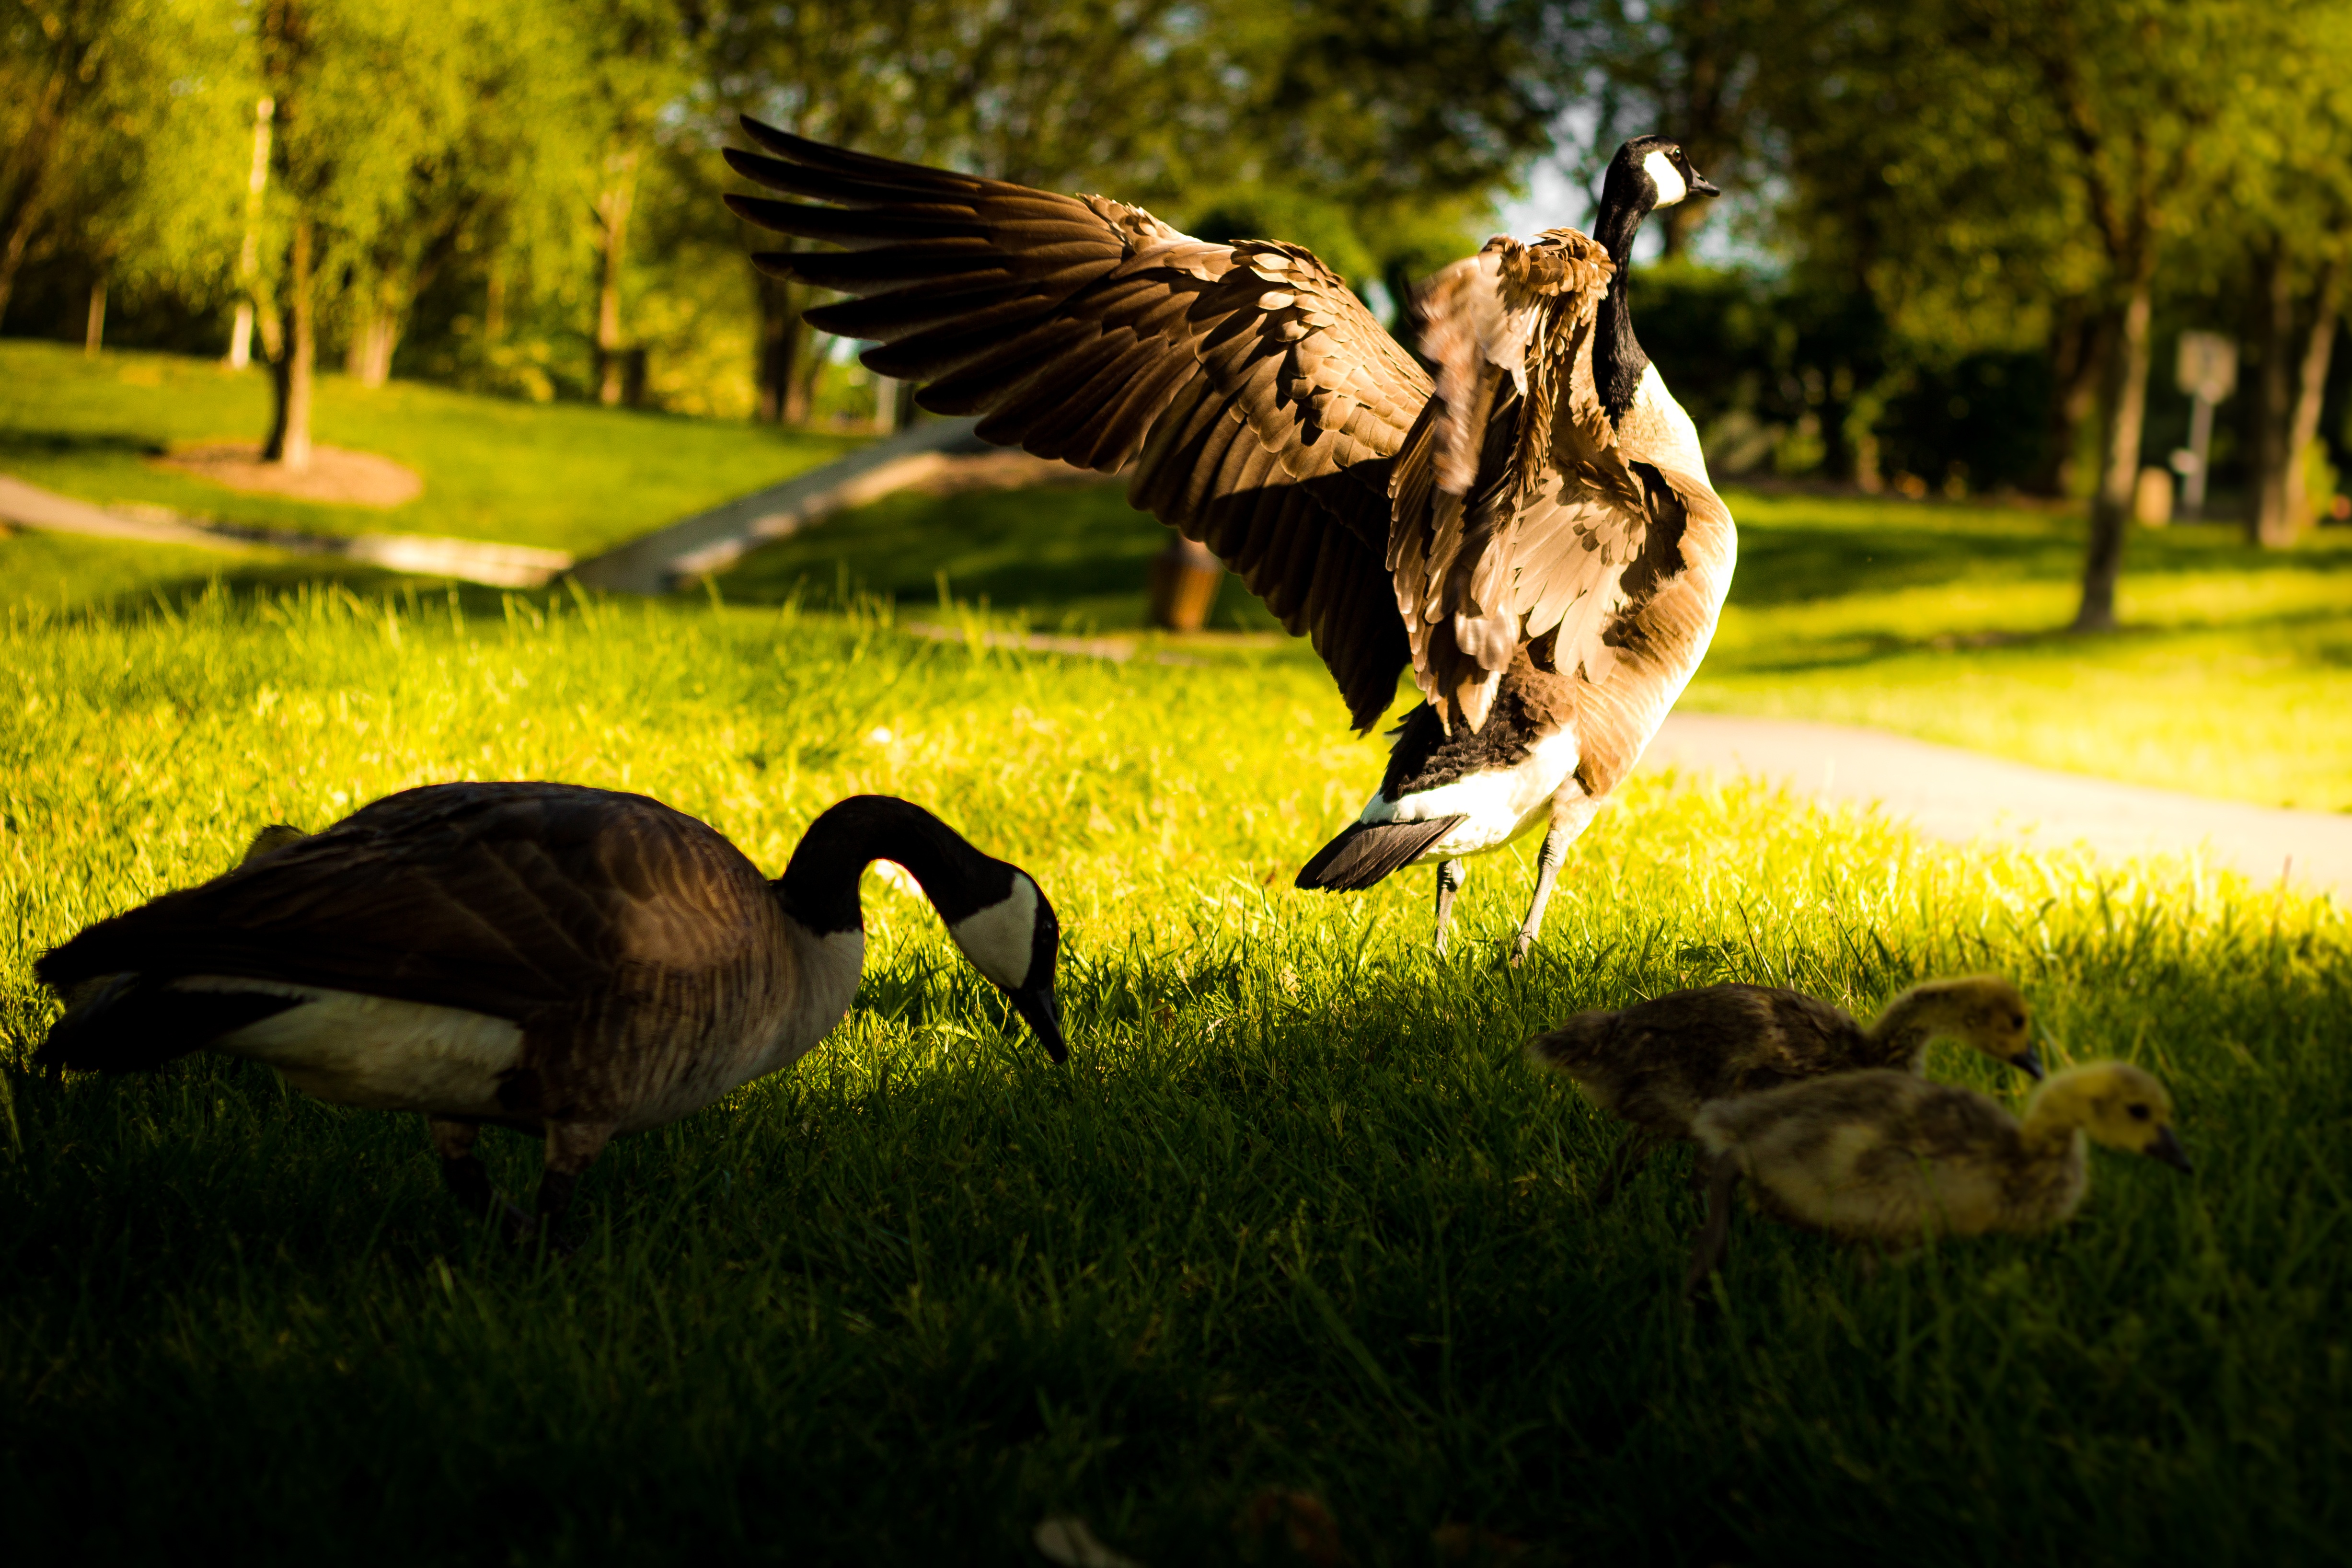
water, nature, grass, bird, wing, lake, animal, wildlife, wild, autumn, brown, feather, fauna, duck, wings, goose, vertebrate, waterfowl, waterbird, water bird, ducks geese and swans